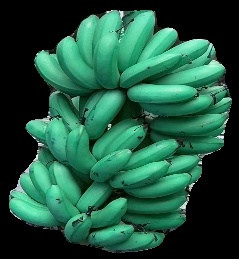
Variety: rasbale
Grade: grade1